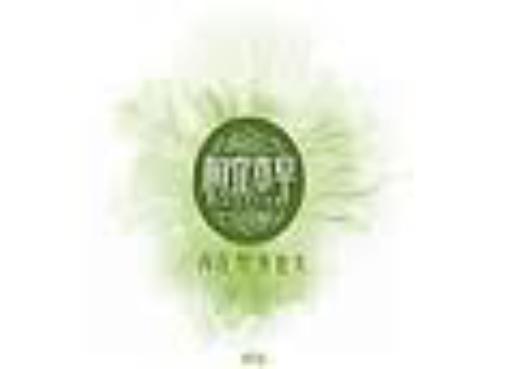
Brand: INOHERB-2
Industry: Necessities